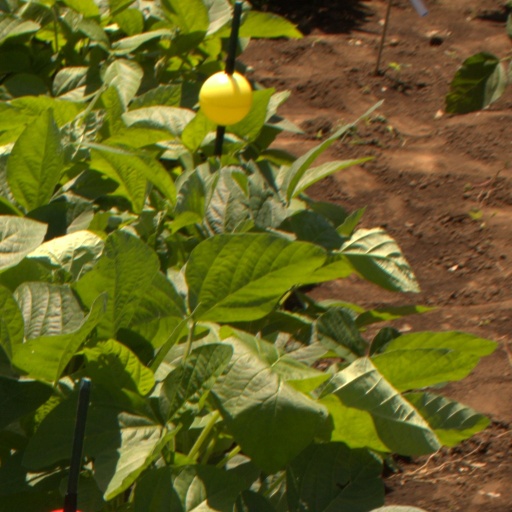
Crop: soybean